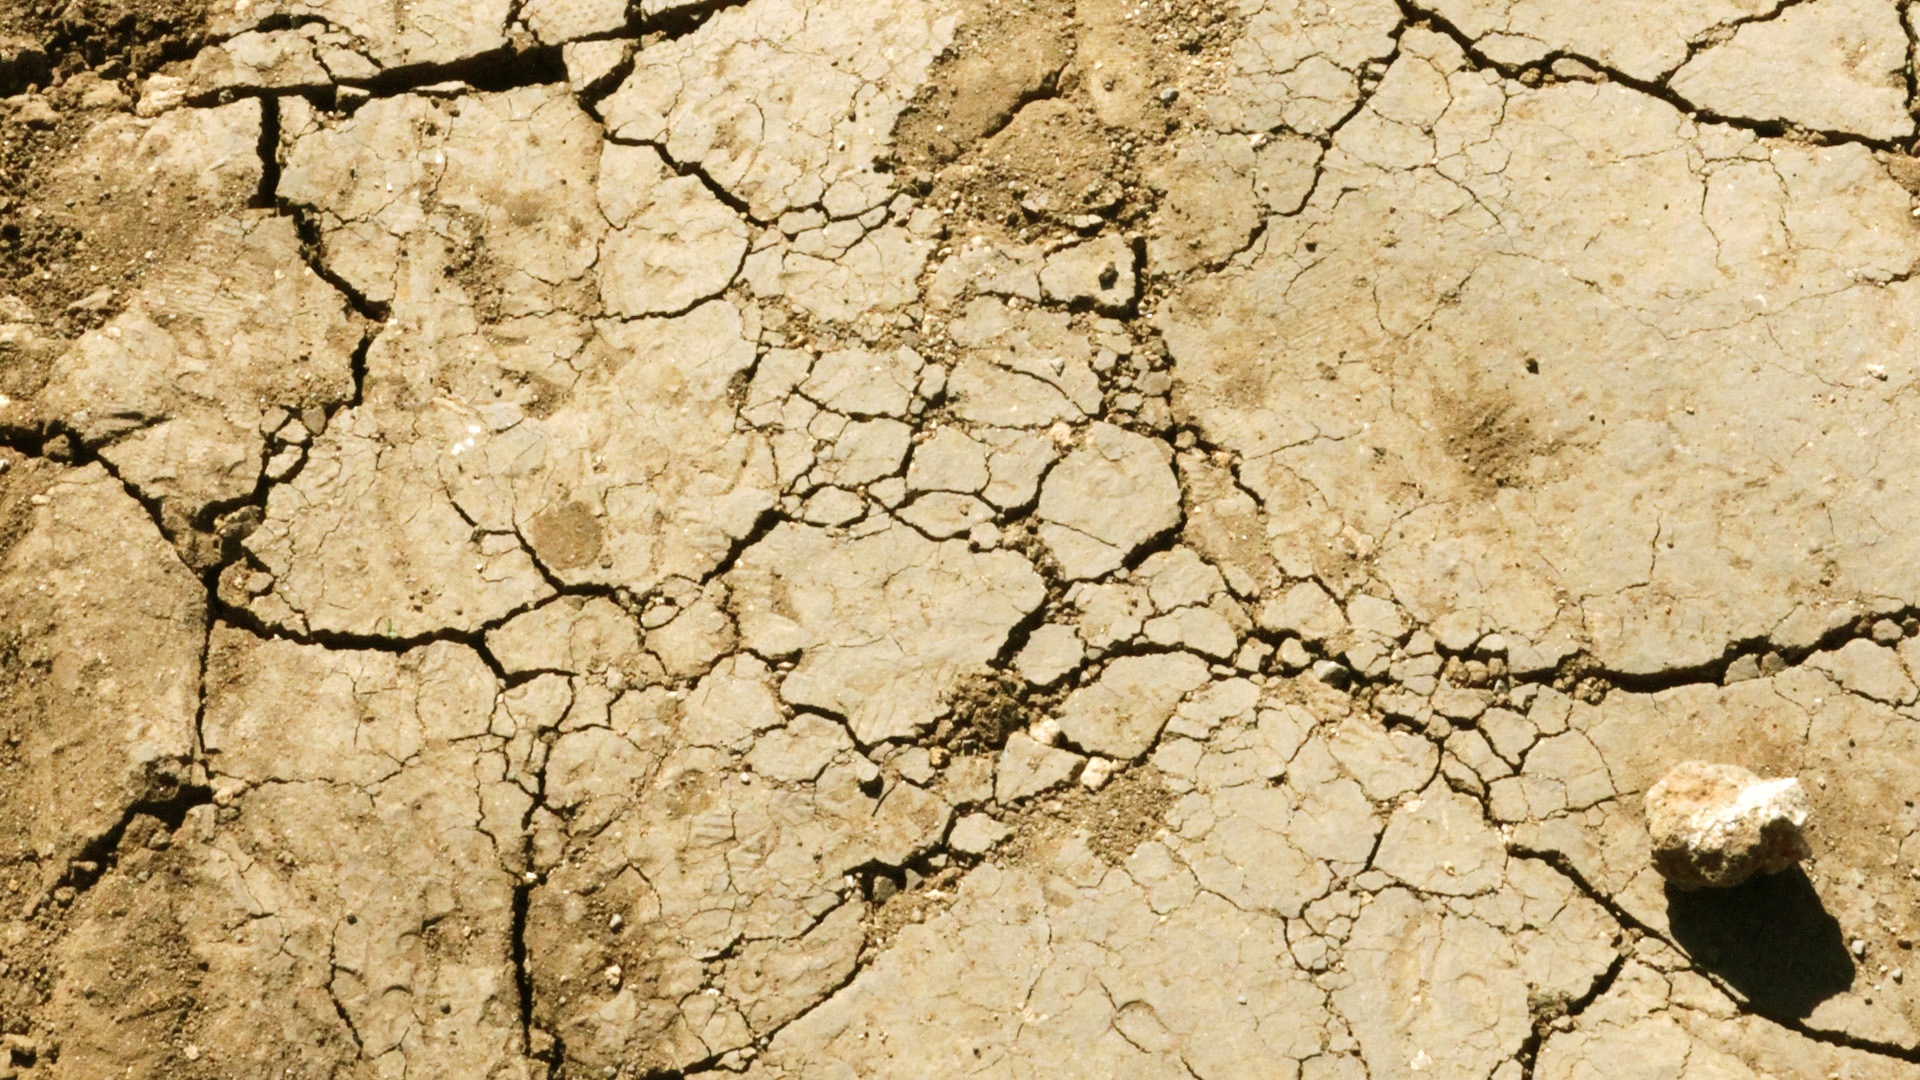
ground, texture, desert, dry, soil, crack, earth, disaster, drought, ground texture